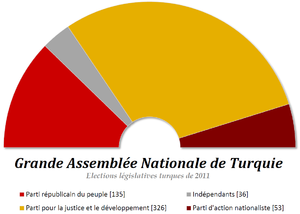
Composition politique de la Grande Assemblée Nationale de Turquie à l'issue des élections législatives de juin 2011.
Les élections législatives turques de 2011 se sont tenues le 12 juin 2011, afin d'élire les cinq cent cinquante députés de la 23ᵉ législature de la Grande Assemblée nationale. Il s'agit du premier scrutin tenu à terme depuis 1977.